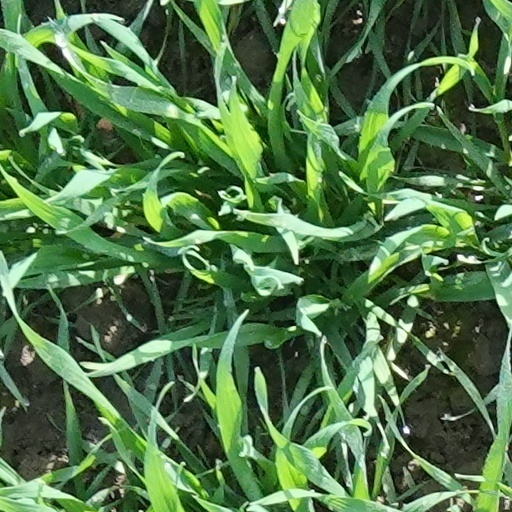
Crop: wheat